Dragan Maršićanin

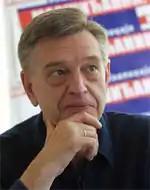
Maršićanin in 2004

Dragan Maršićanin (born 26 January 1950) is a Serbian economist and politician. He was the ambassador of Serbia to Switzerland from 2004 to 2009. He served as the Minister of Economy in 2004, only to leave it in order to run for president in 2004. He later resigned from the position and was replaced by Predrag Bubalo in October 2004.